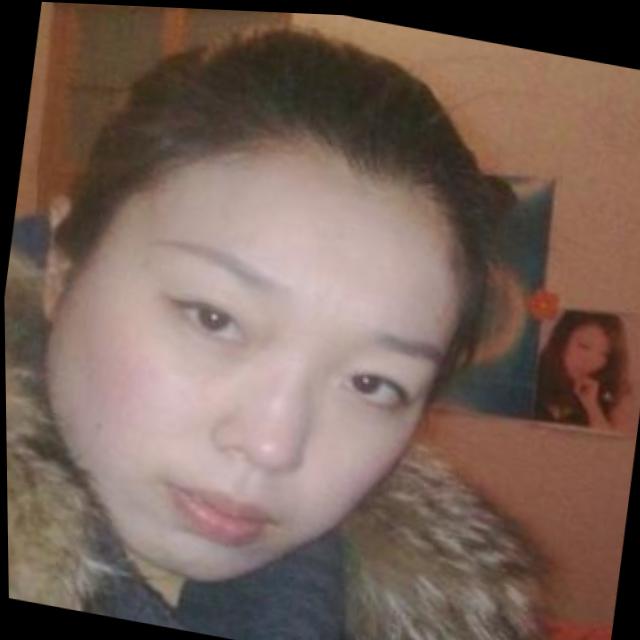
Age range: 21-44